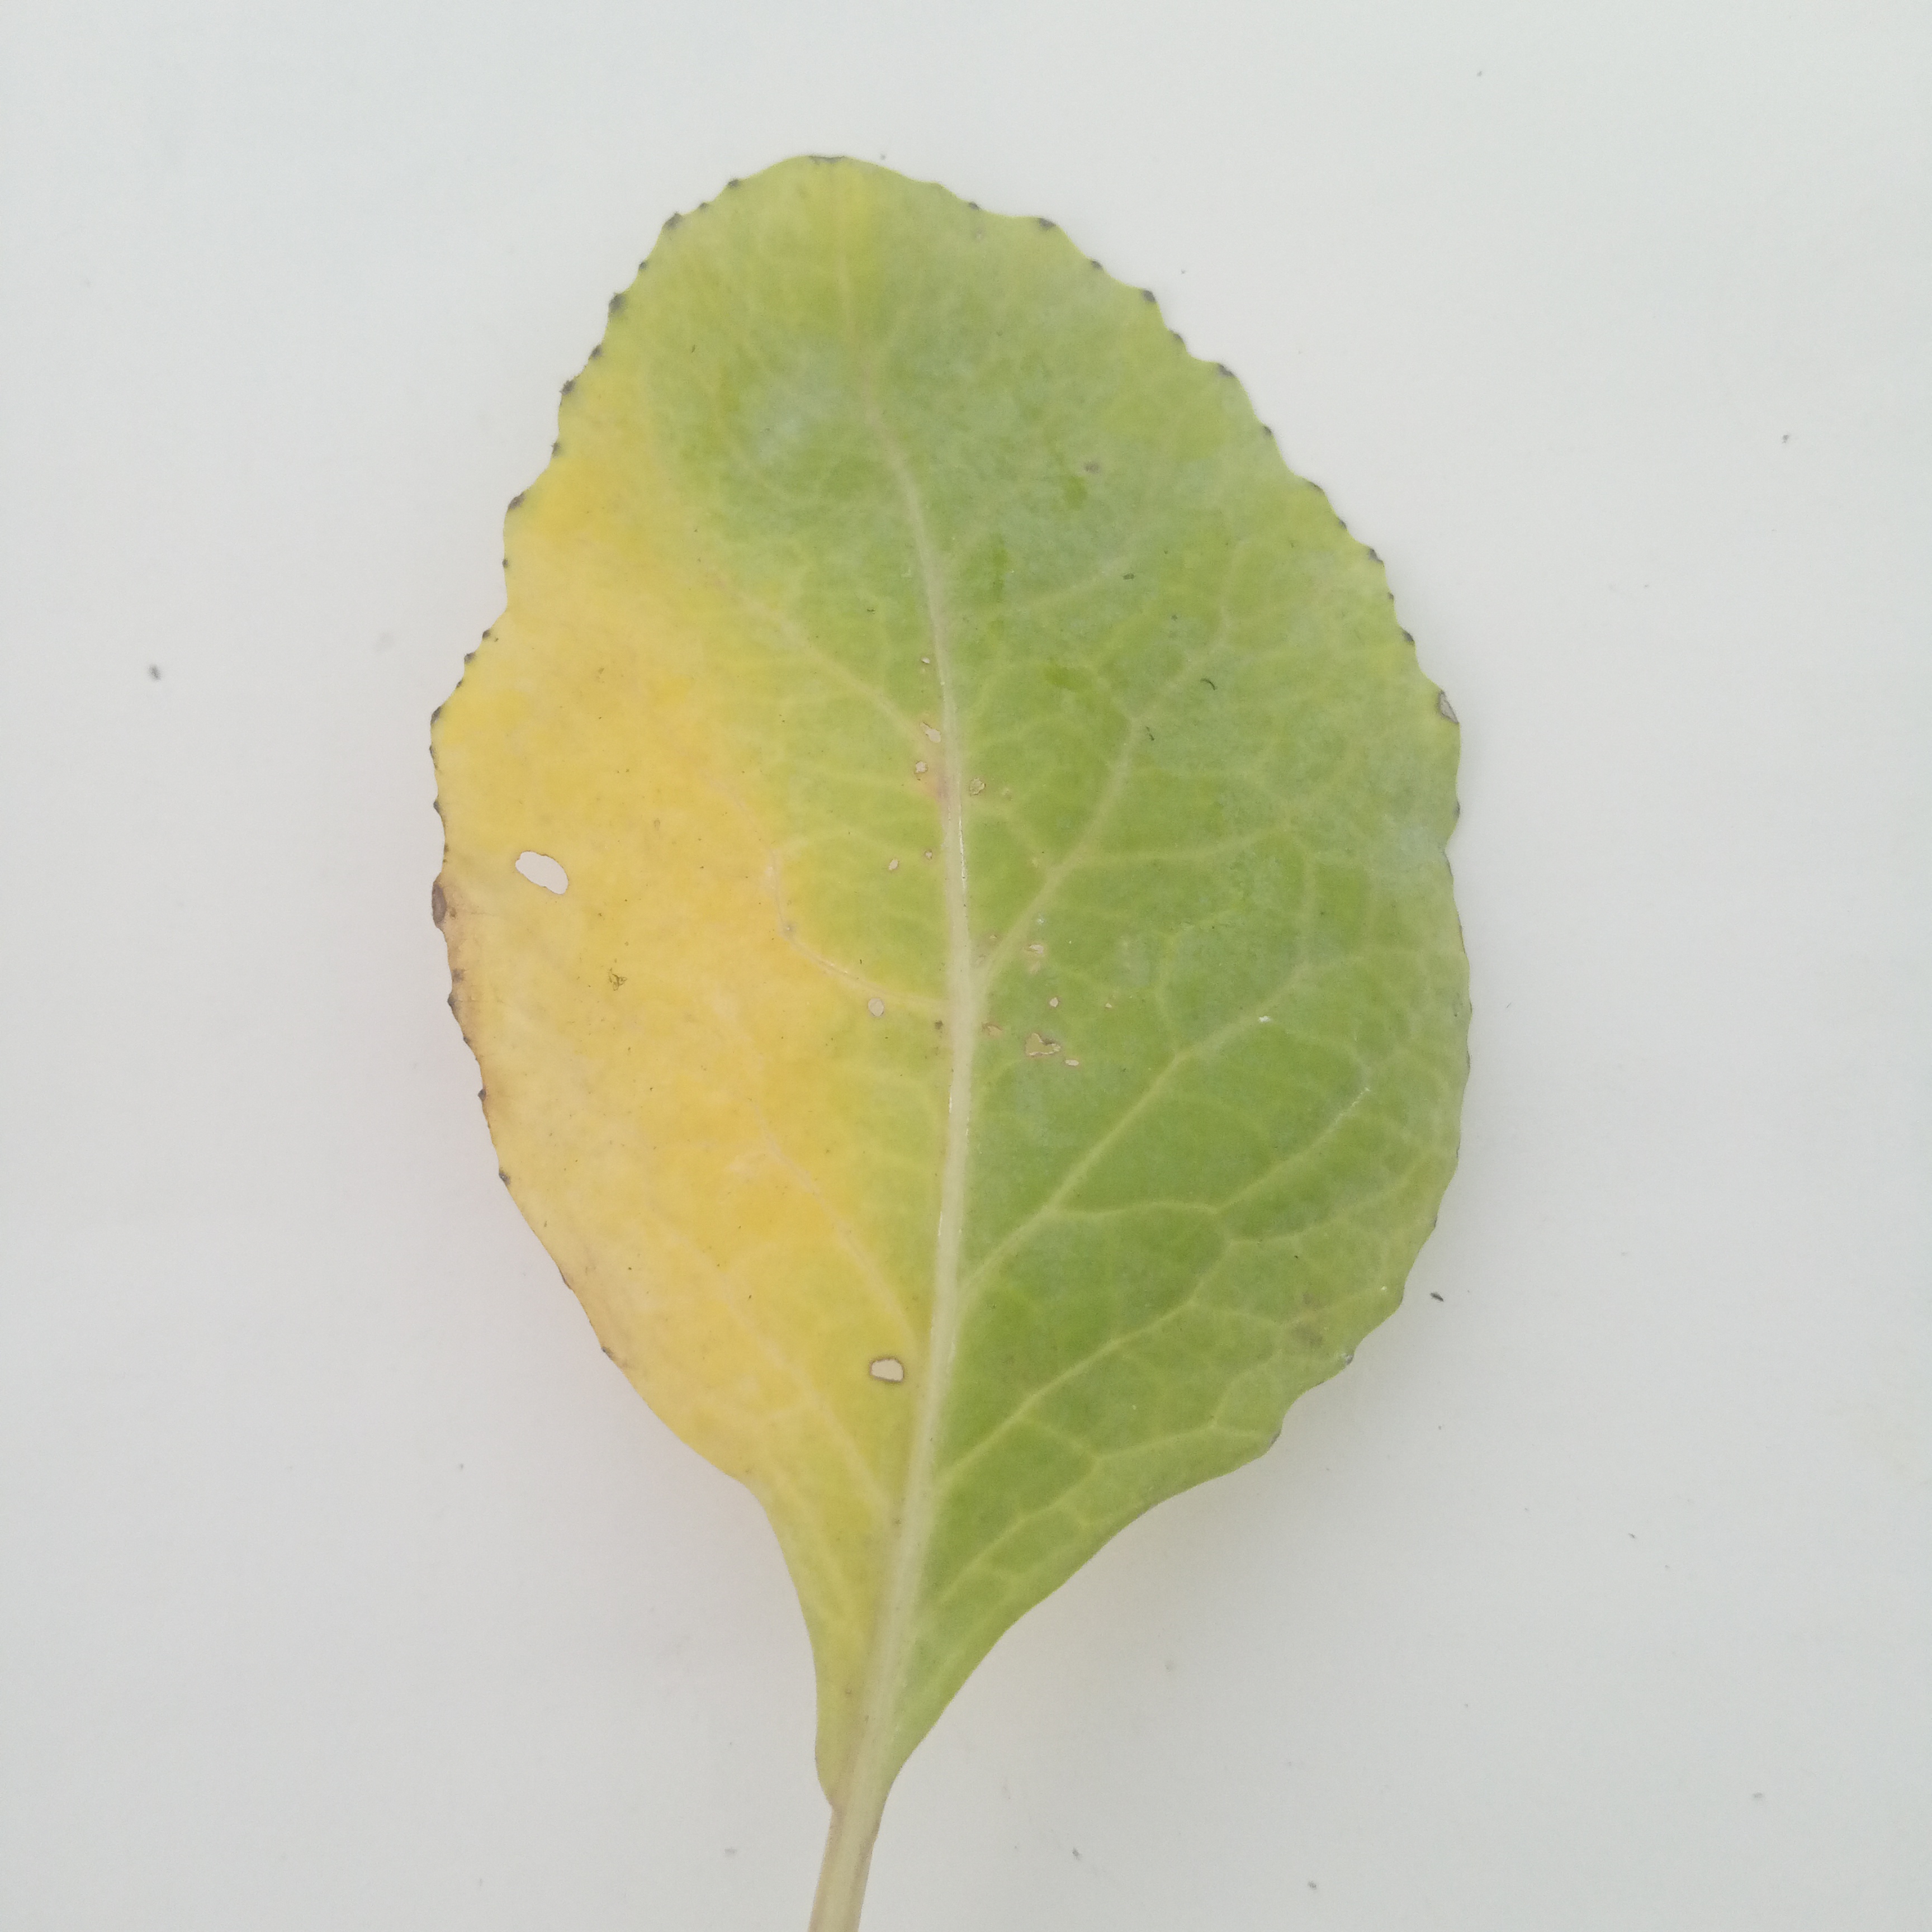
Label: Black Rot